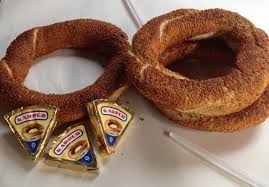
Yemek: simit